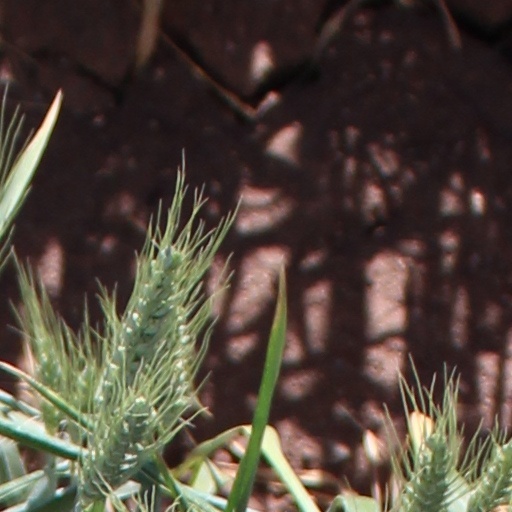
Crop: wheat